Shaw College, Chinese University of Hong Kong

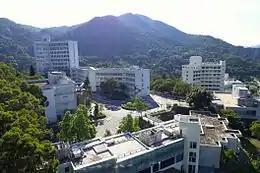
Shaw College

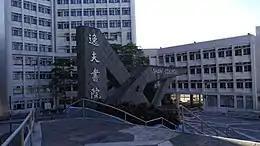
Landmark in the college

Shaw College is the fourth constituent college to be established at the Chinese University of Hong Kong, a public university in New Territories, Hong Kong.